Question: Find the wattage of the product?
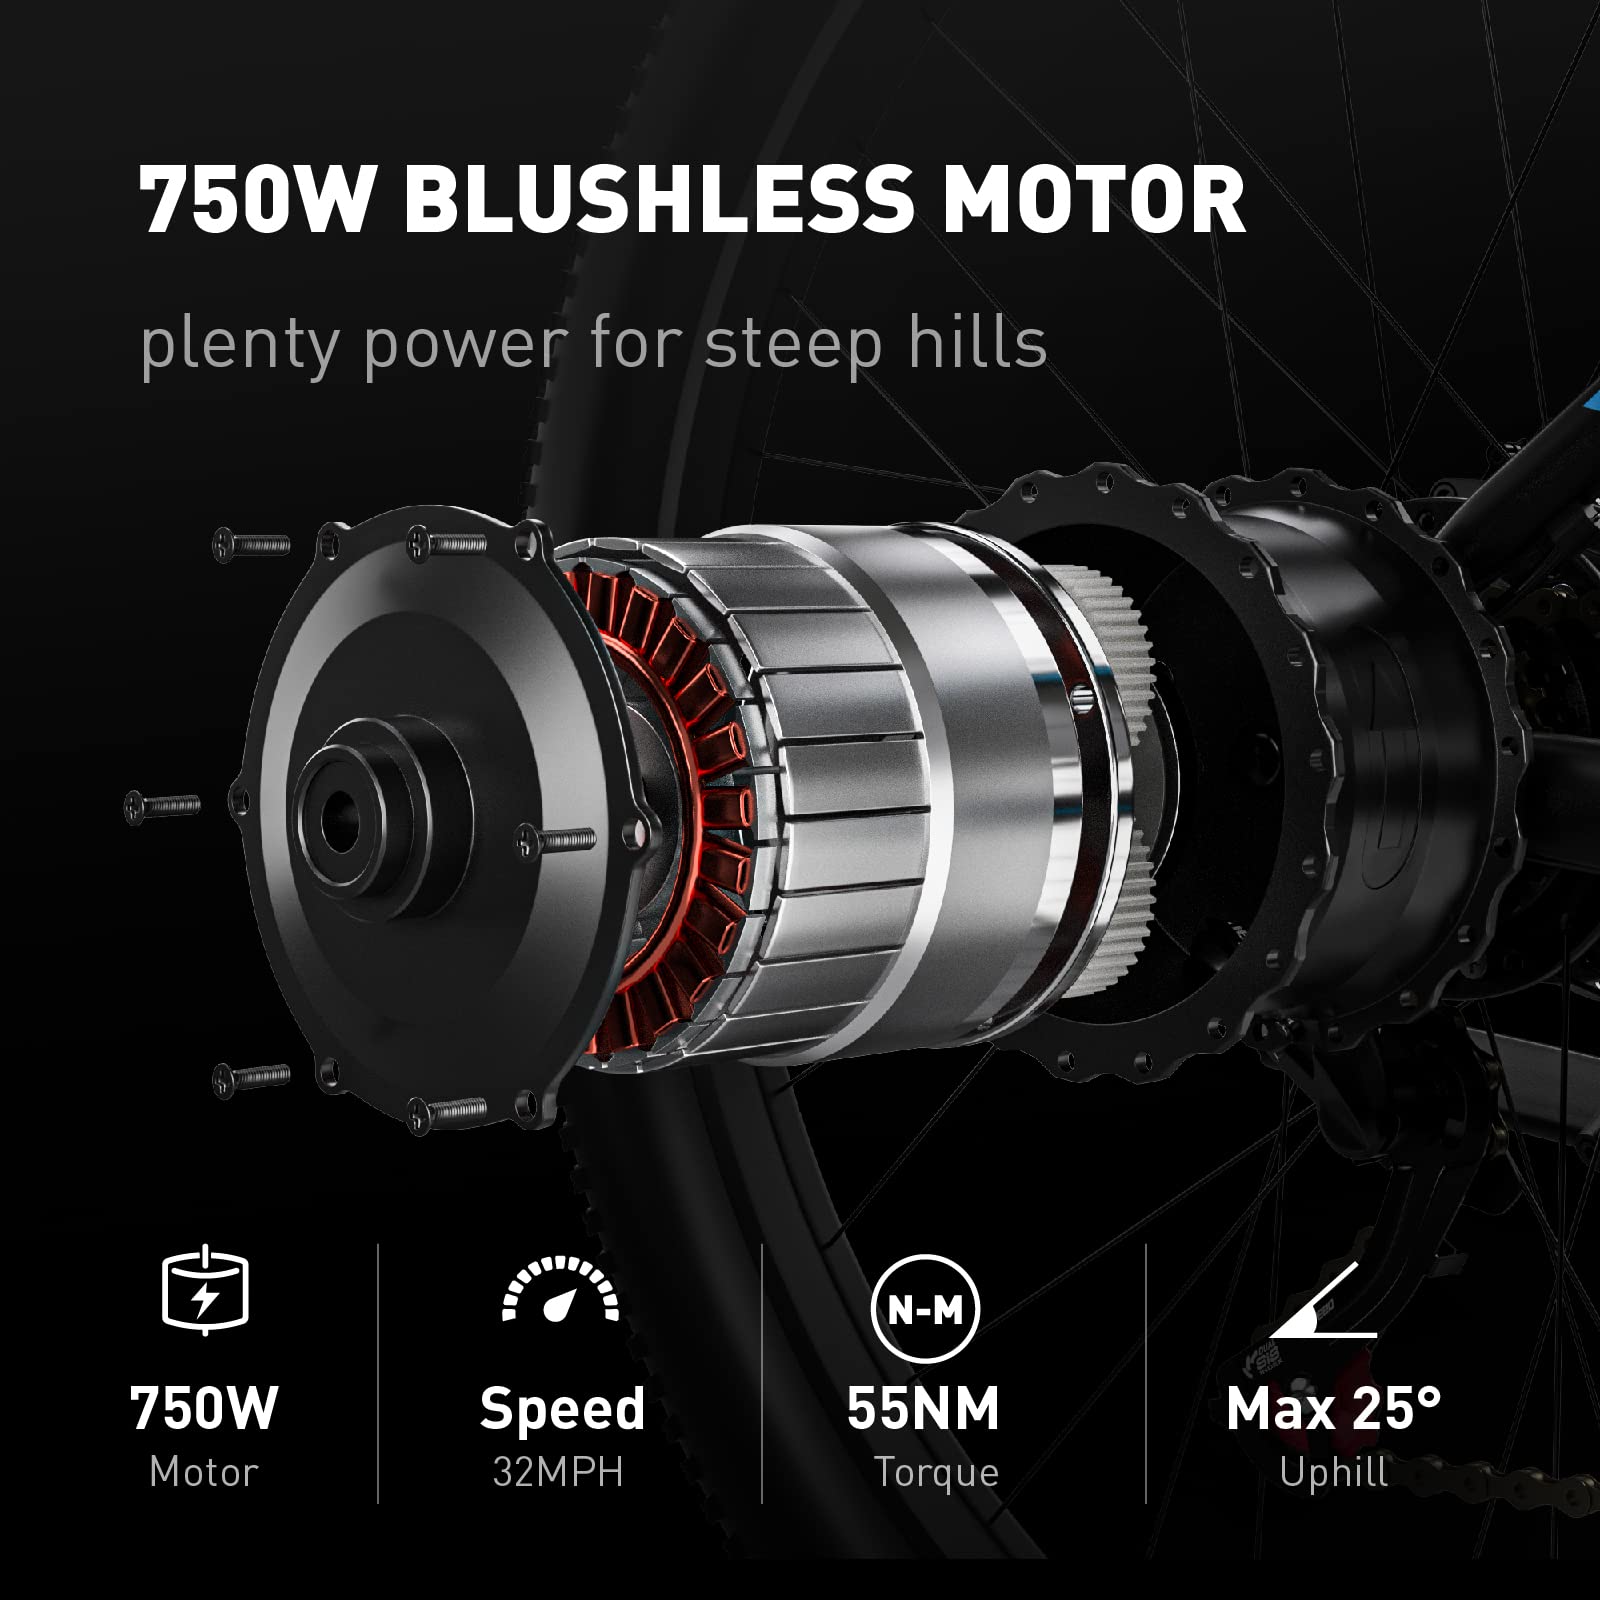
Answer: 750.0 watt